G-Dragon

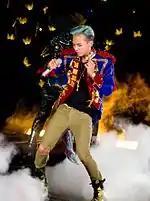
G-Dragon performing in 2012

G-Dragon's stage presence and performances have been well received. In a review for his One of a Kind World Tour, "Billboard" claimed that G-Dragon was a "highly-energetic performer" and was pushing boundaries with this tour, which was described as "vibrant" and a "Michael Jackson-level affair". "MWave" stated that G-Dragon showed that he's indeed one of a kind while "he burst forth in his own style and personality all throughout the concert." The critic concluded that the rapper "filled every corner of the stage perfectly with his solo presence." His second world tour, , received rave reviews from critics and fans and was noted for being more intimate. In a review for one of his performances in Thailand, Riddhi Chakraborty from "Rolling Stone India" praised the singer-rapper for delivering "precise choreograph[ies]" with "unwavering enthusiasm [...] and brutal honesty" while Kimberly Lim from "The New Paper" also noted how G-Dragon "performed gravity-defying and slick moves" at one of his concerts in Macau.